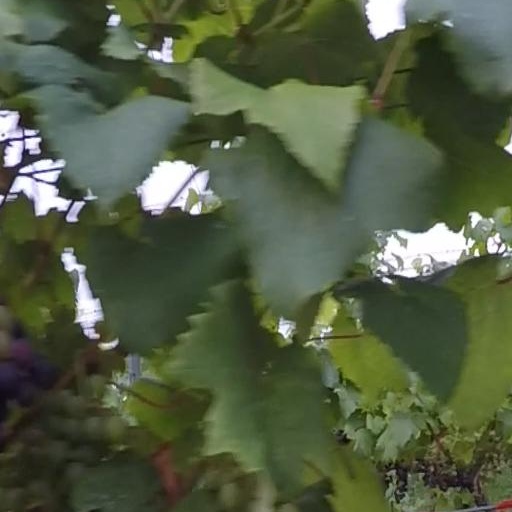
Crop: grape